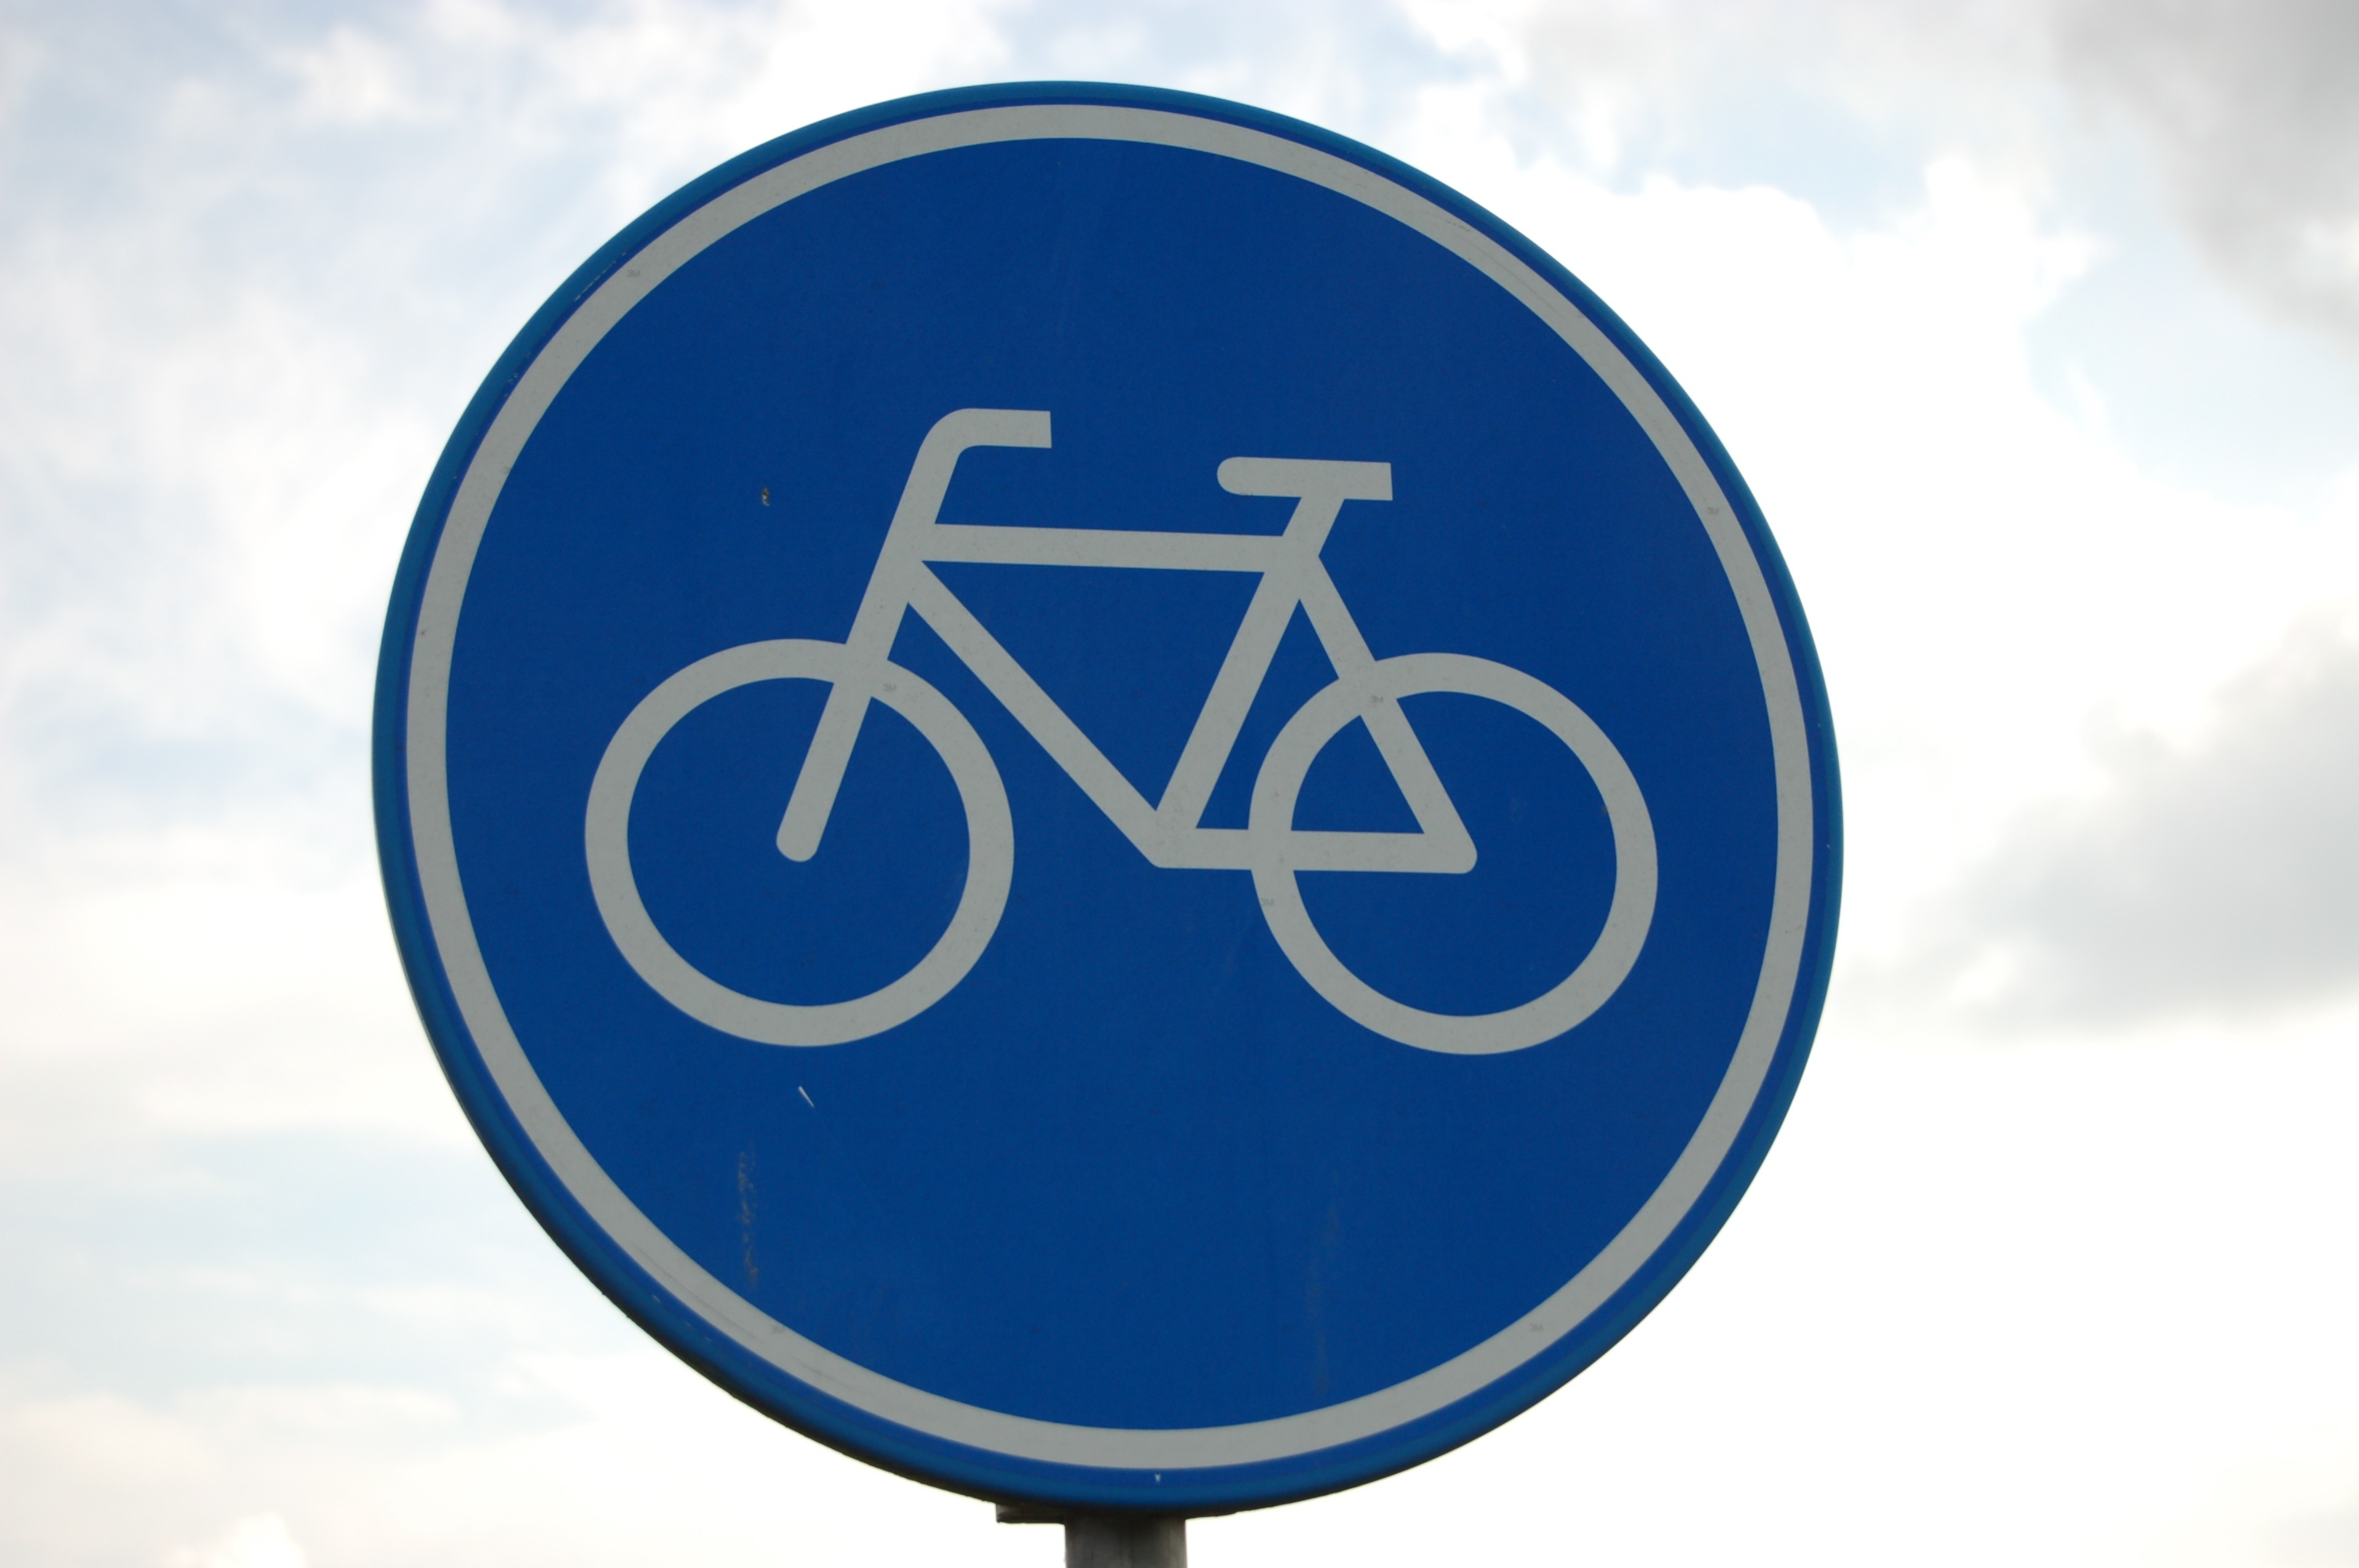
board, bicycle, sign, street sign, signage, road sign, brand, bike path, font, logo, trademark, traffic sign, road safety education, traffic situation